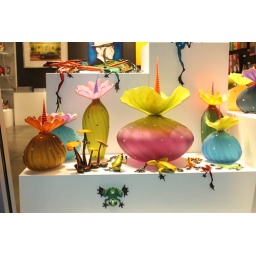
vases in the window of the store in south beach